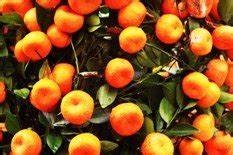
Label: mandarine